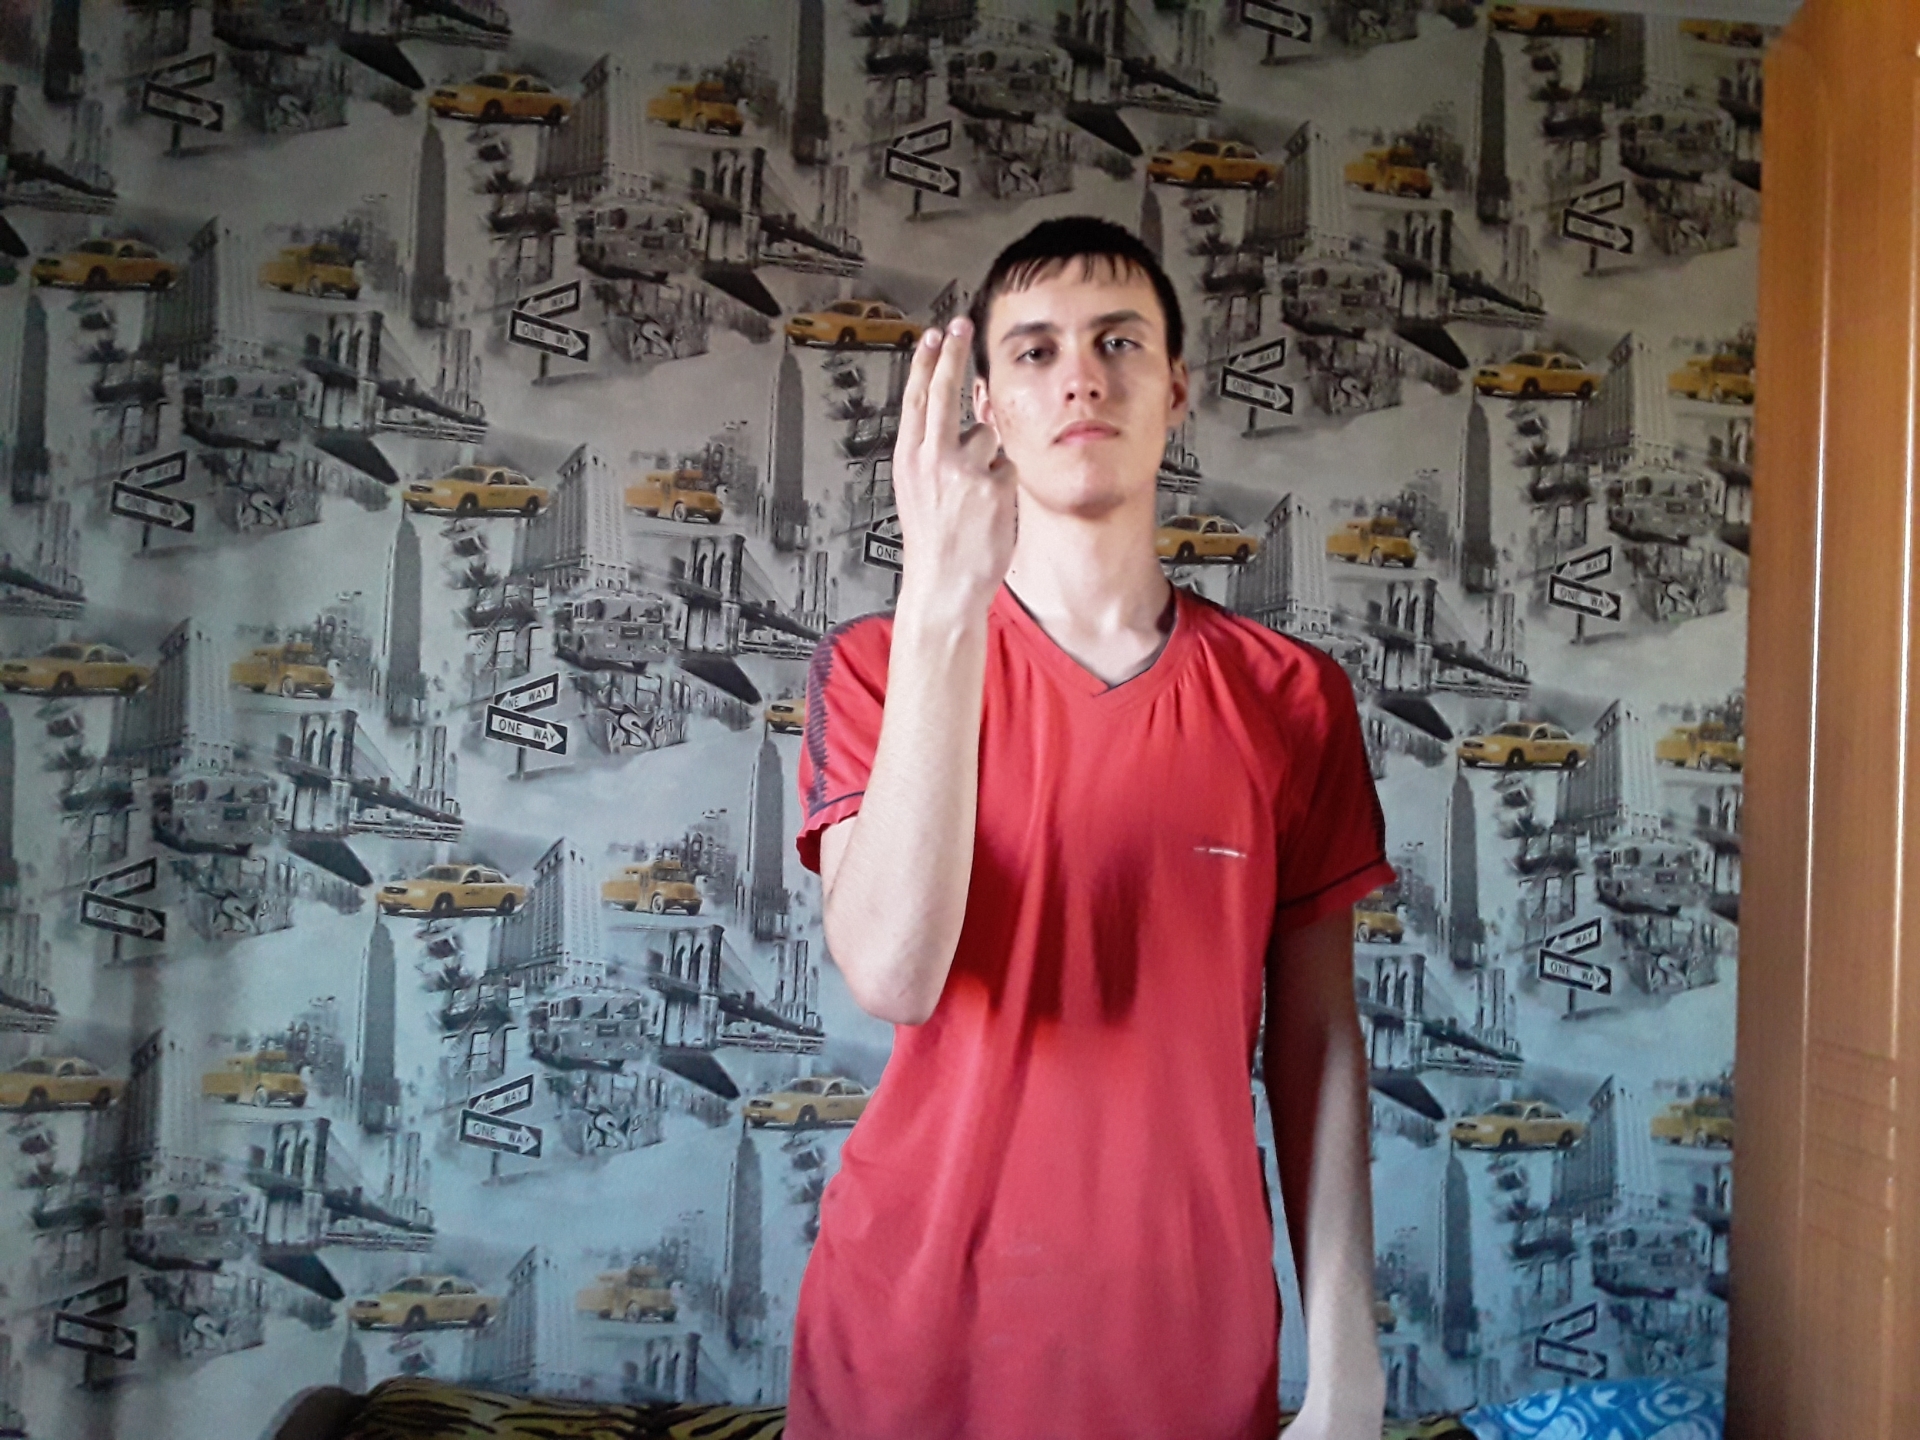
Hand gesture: two_up_inverted